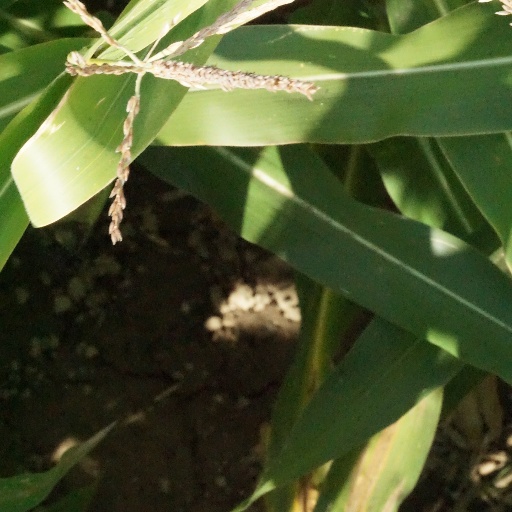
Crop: maize; corn